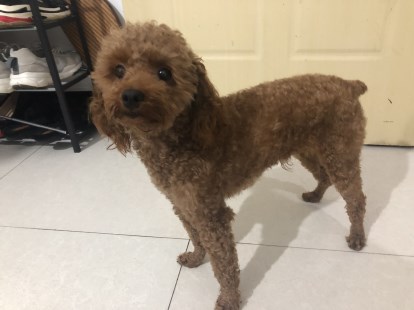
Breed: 7449-n000128-teddy